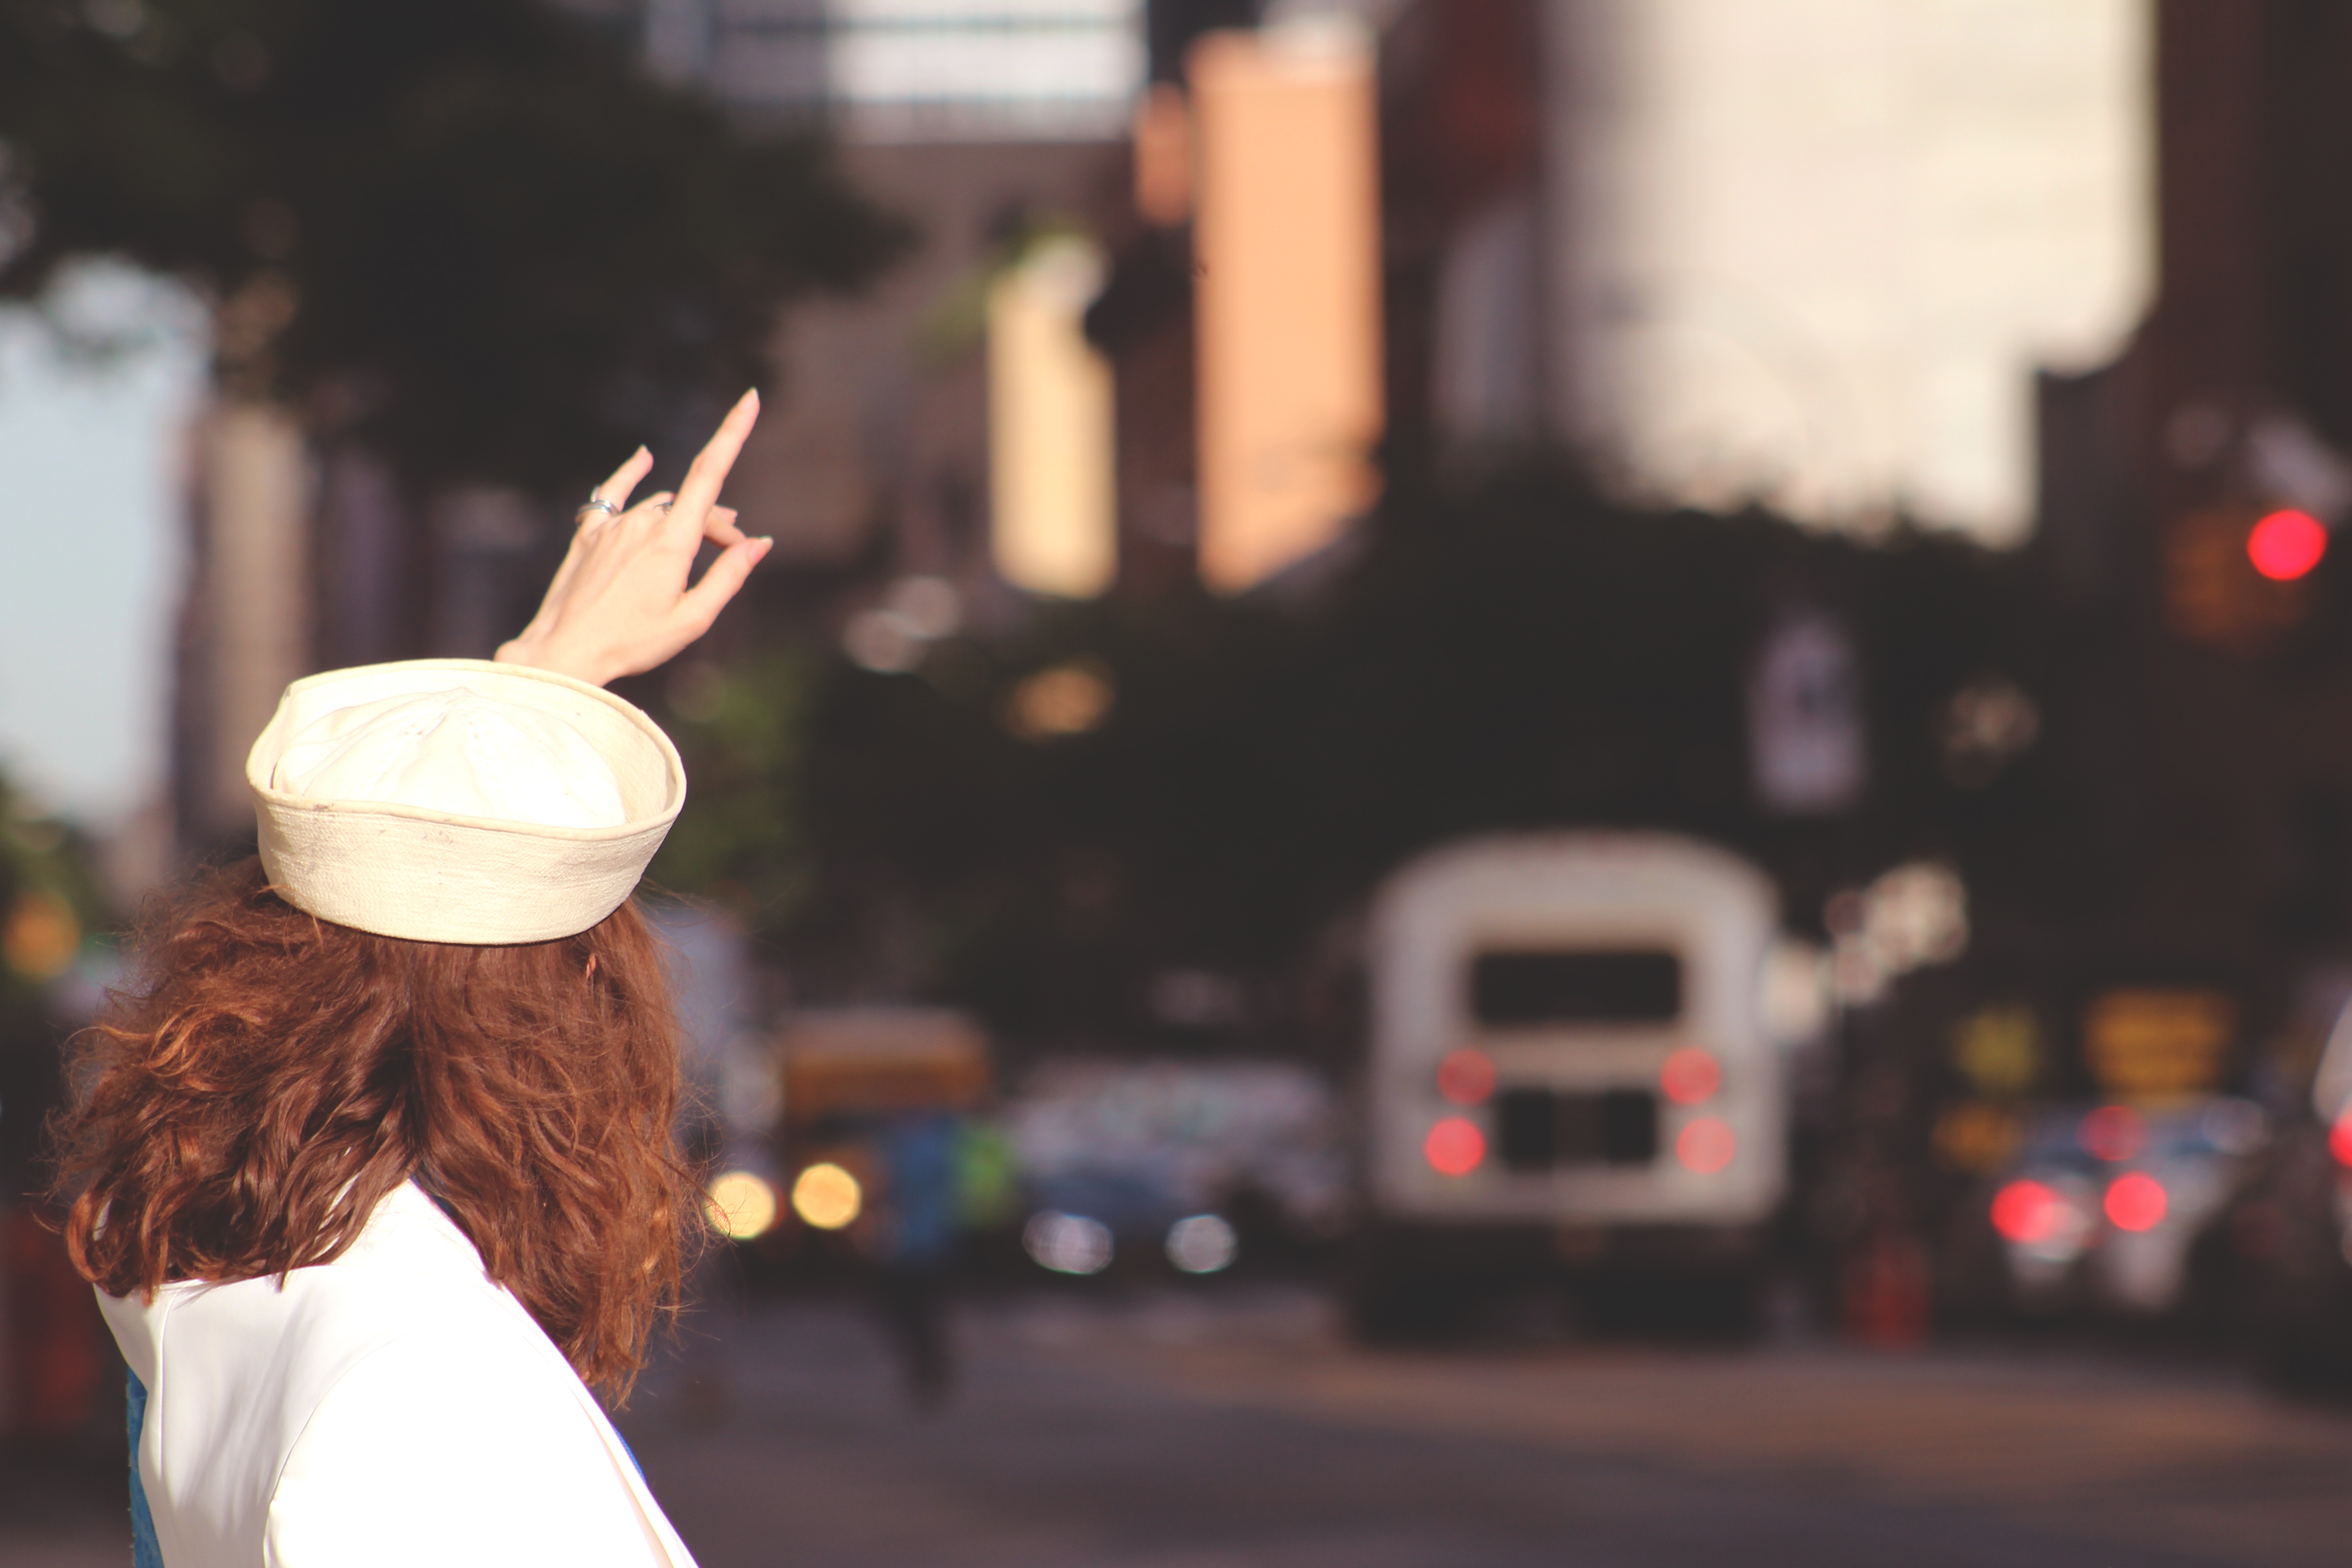
people, traffic, street, crowd, taxi, color, hailing, gesture, signal, photograph